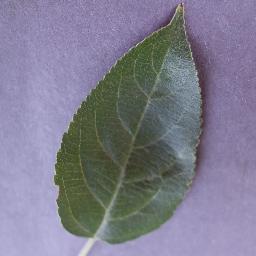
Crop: apple
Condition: healthy